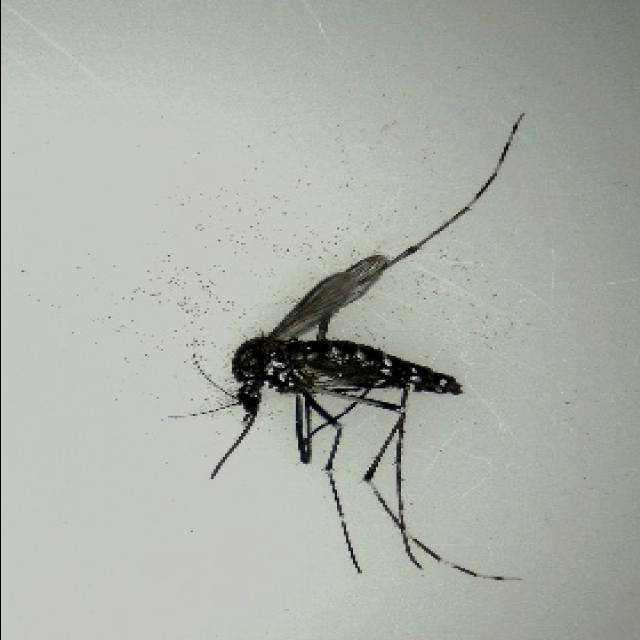
Species: aedes_albopictus